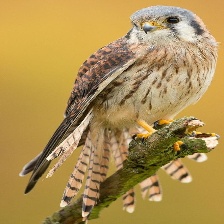
Species: AMERICAN KESTREL
Scientific name: FALCO SPARVERIUS